David Feeney

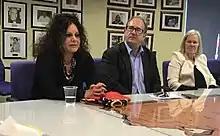
Feeney speaking with local constituents

Feeney served as Victorian State Secretary of the Labor Party and State Labor Campaign Director from March 1999 to December 2002, where he had considerable success as a fund-raiser and campaign director. At the 2002 state election, Victorian Labor won 20 seats, holding 62 seats in the parliament of 88—the largest majority in Victorian history. Following that election, he joined the private staff of Premier Steve Bracks as his Director of Strategy.